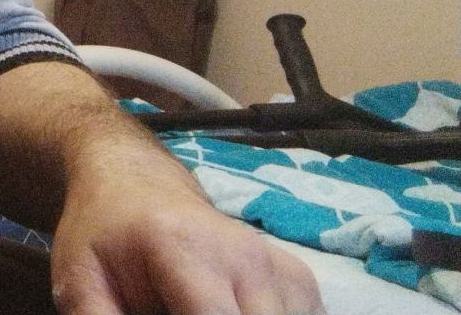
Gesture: no_gesture